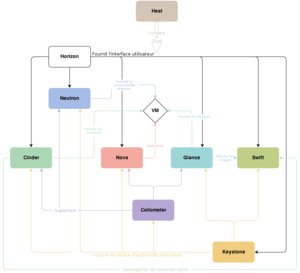
Architecture conceptuelle des services de l'IaaS libre OpenStack
OpenStack est un ensemble de logiciels open source permettant de déployer des infrastructures de cloud computing. La technologie possède une architecture modulaire composée de plusieurs projets corrélés qui permettent de contrôler les différentes ressources des machines virtuelles telles que la puissance de calcul, le stockage ou encore le réseau inhérents au centre de données sollicité.